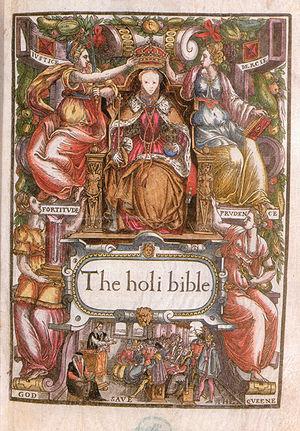
Les plus anciennes traductions partielles de la Bible dans les langues utilisées par le peuple anglais remontent à la fin du VIIᵉ siècle, y compris les traductions en vieil anglais et moyen anglais. Plus de 450 traductions de la Bible en anglais ont été produites au cours de l'histoire.
La Bible des Évêques est une traduction anglaise de la Bible qui a été réalisé en 1568 sous l'autorité de l'Église d'Angleterre. Souffrant d'un certain nombre de défauts, elle a été profondément révisée en 1572, et son édition de 1602 a été prescrite comme texte de base pour le Bible du roi Jacques qui a été achevée en 1611. Ses insuffisances ne lui permettront pas d'endiguer comme espéré par les évêques anglicans le succès de la Bible de Genève, d'obédience calviniste et très largement diffusée, et elle sera rapidement supplantée par la Bible de roi Jacques qui deviendra de facto la Bible de référence de l'Anglicanisme dès les années 1620.